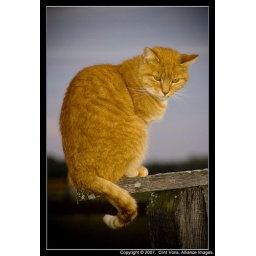
Cat sitting on a post, out by the horse barn.